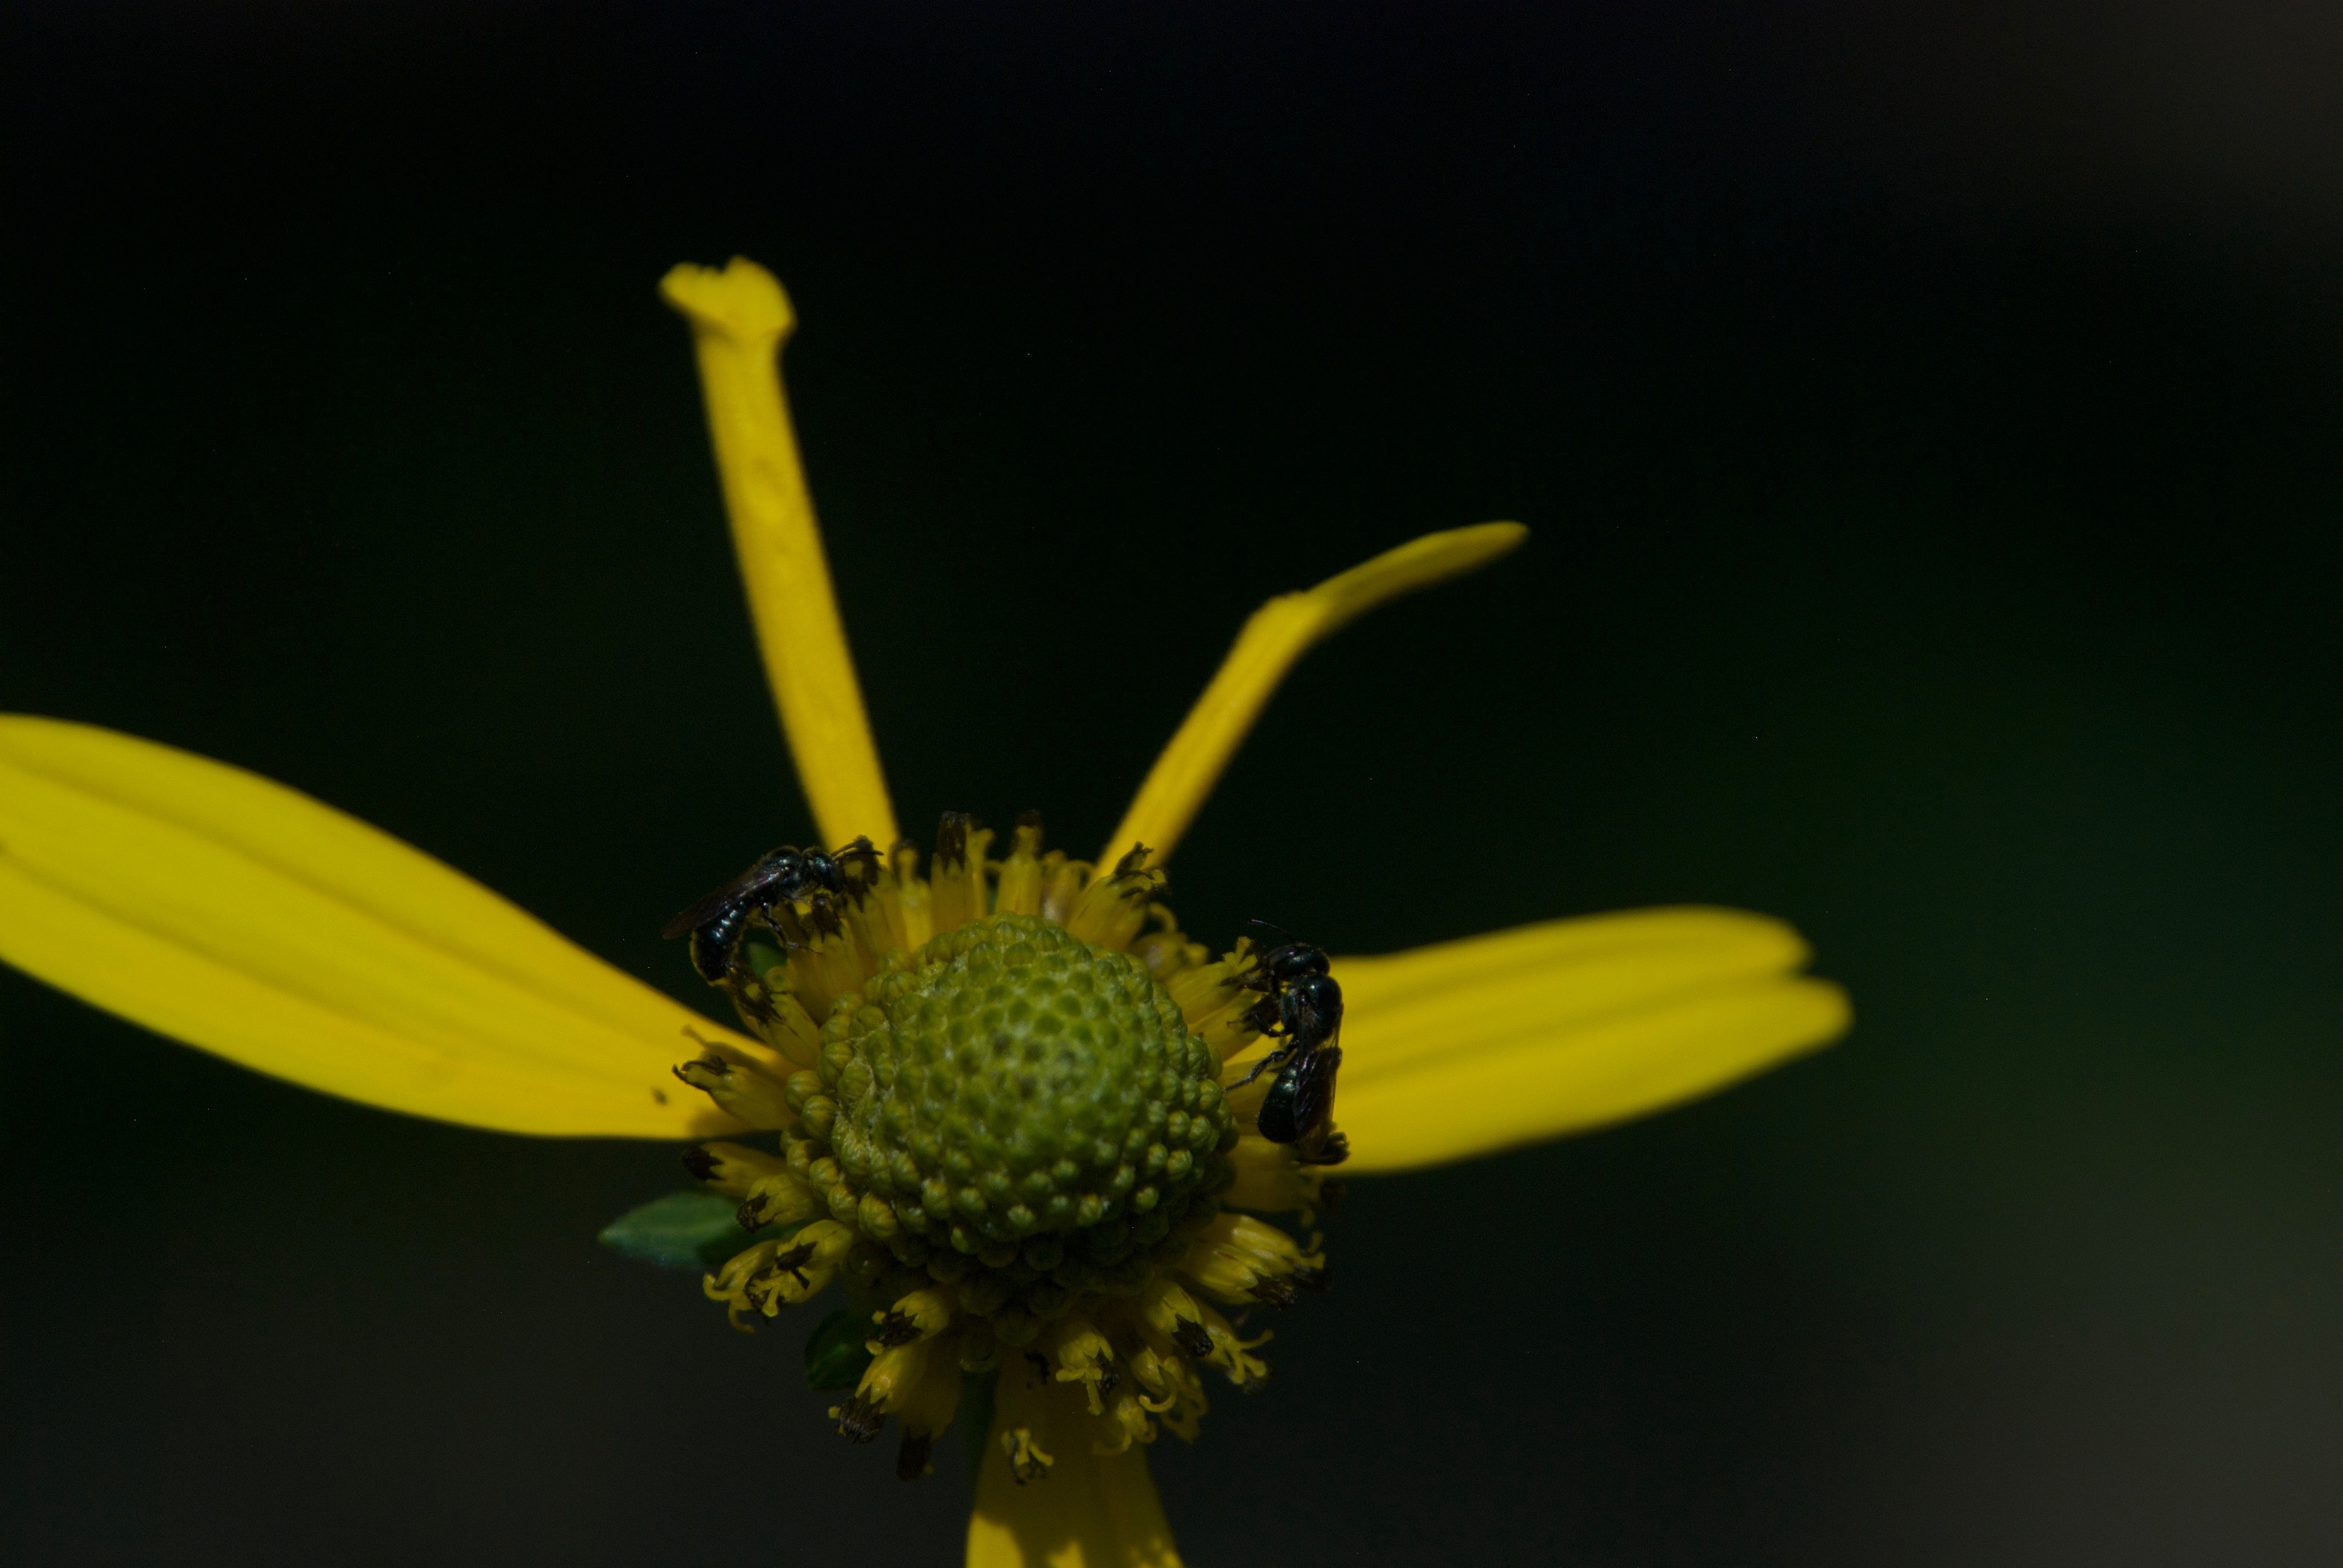
plant, photography, flower, petal, pollen, insect, yellow, flora, fauna, invertebrate, close up, nectar, macro photography, daisy family, plant stem